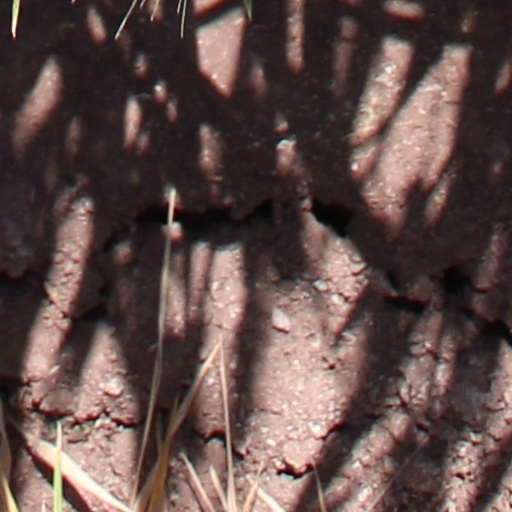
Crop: wheat